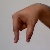
The image shows a hand gesture representing the letter 'Q' in Indian Sign Language.